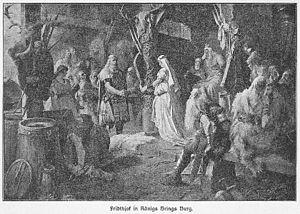
Sigurd Hring Sigurd dit l'Anneau, descendant de la Maison d'Ivar Vidfamne, est un roi légendaire du Danemark et de Suède. Il est connu pour être le vainqueur de la bataille de Brávellir contre le roi Harald Hildetand.